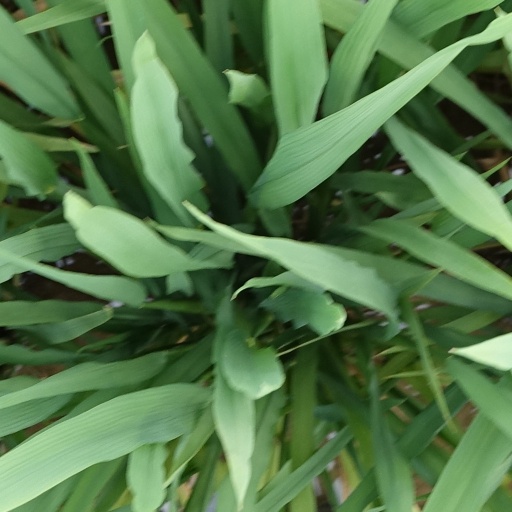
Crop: rice